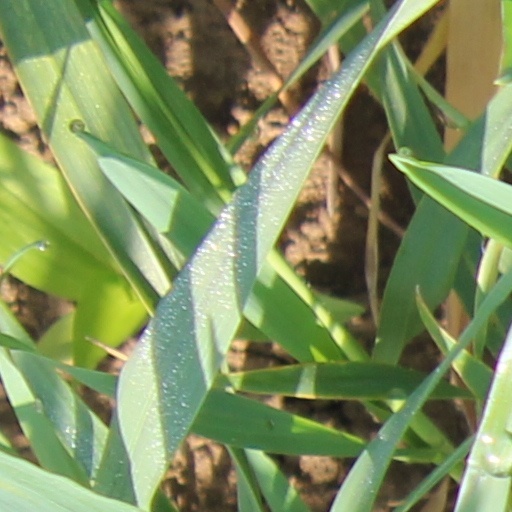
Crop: wheat